Bourgeoisie

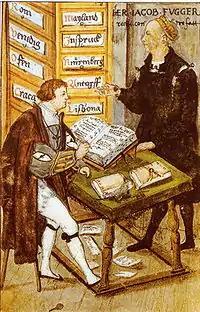
The 16th-century German banker Jakob Fugger and his principal accountant, M. Schwarz, registering an entry to a ledger. The background shows a file cabinet indicating the European cities where the Fugger bank conducts business (1517).

The bourgeoisie emerged as a historical and political phenomenon in the 11th century when the of Central and Western Europe developed into cities dedicated to commerce and crafts. This urban expansion was possible thanks to economic concentration due to the appearance of protective self-organization into guilds. Guilds arose when individual businessmen (such as craftsmen, artisans and merchants) conflicted with their rent-seeking feudal landlords who demanded greater rents than previously agreed.